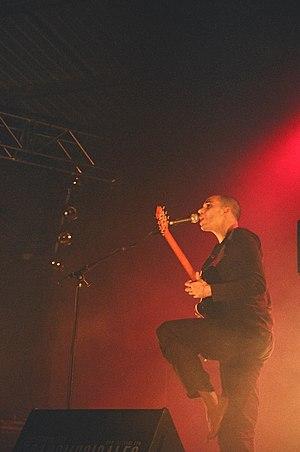
Nosfell, dit aussi Labyala Nosfell, né le 1ᵉʳ décembre 1977 à Saint-Ouen en Seine-Saint-Denis, est un chanteur et musicien de rock français. Il se produit sur scène aux côtés du violoncelliste Pierre Le Bourgeois et du batteur Orkhan Murat.